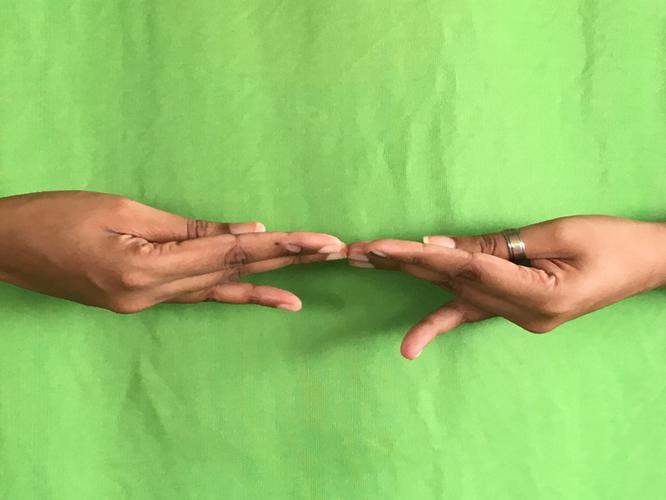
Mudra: Khatva
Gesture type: double_hand